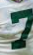
Number: 7